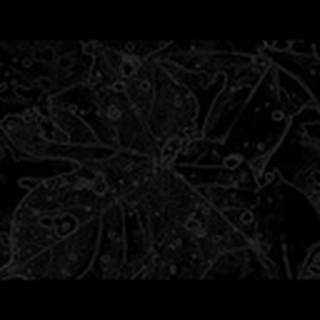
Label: cotton_target_spot